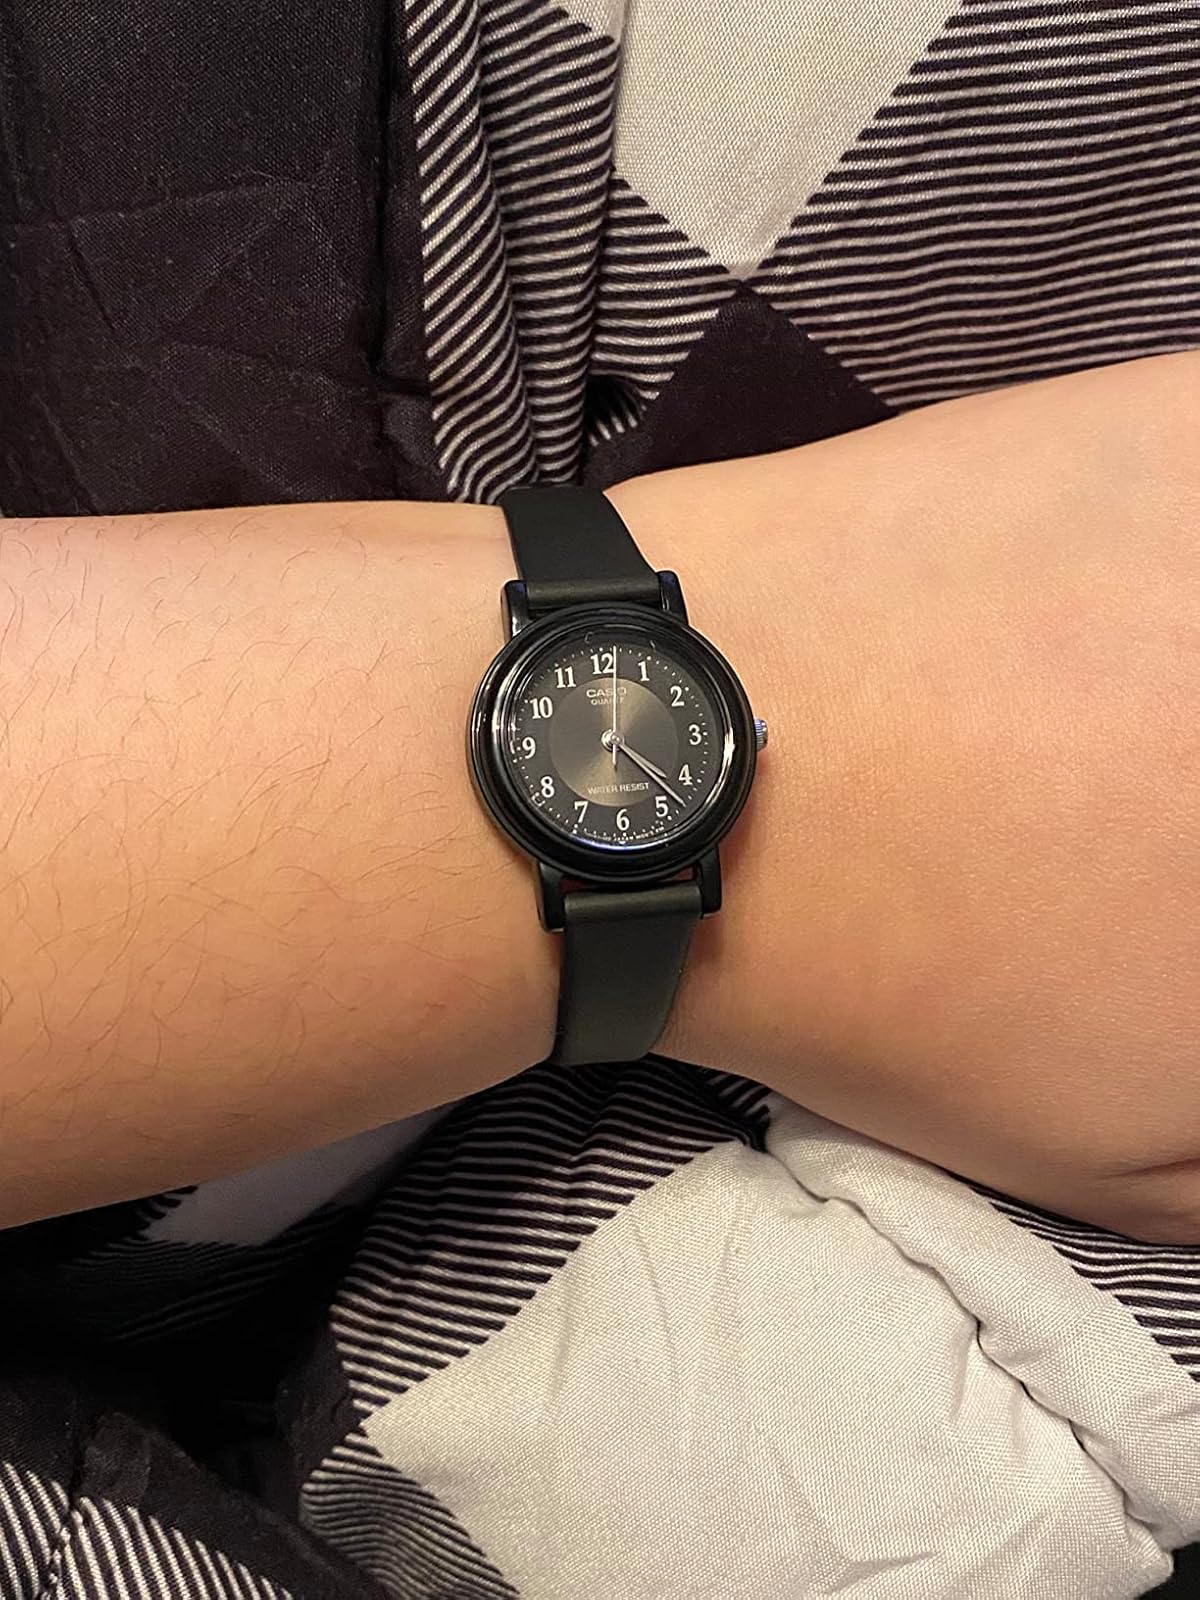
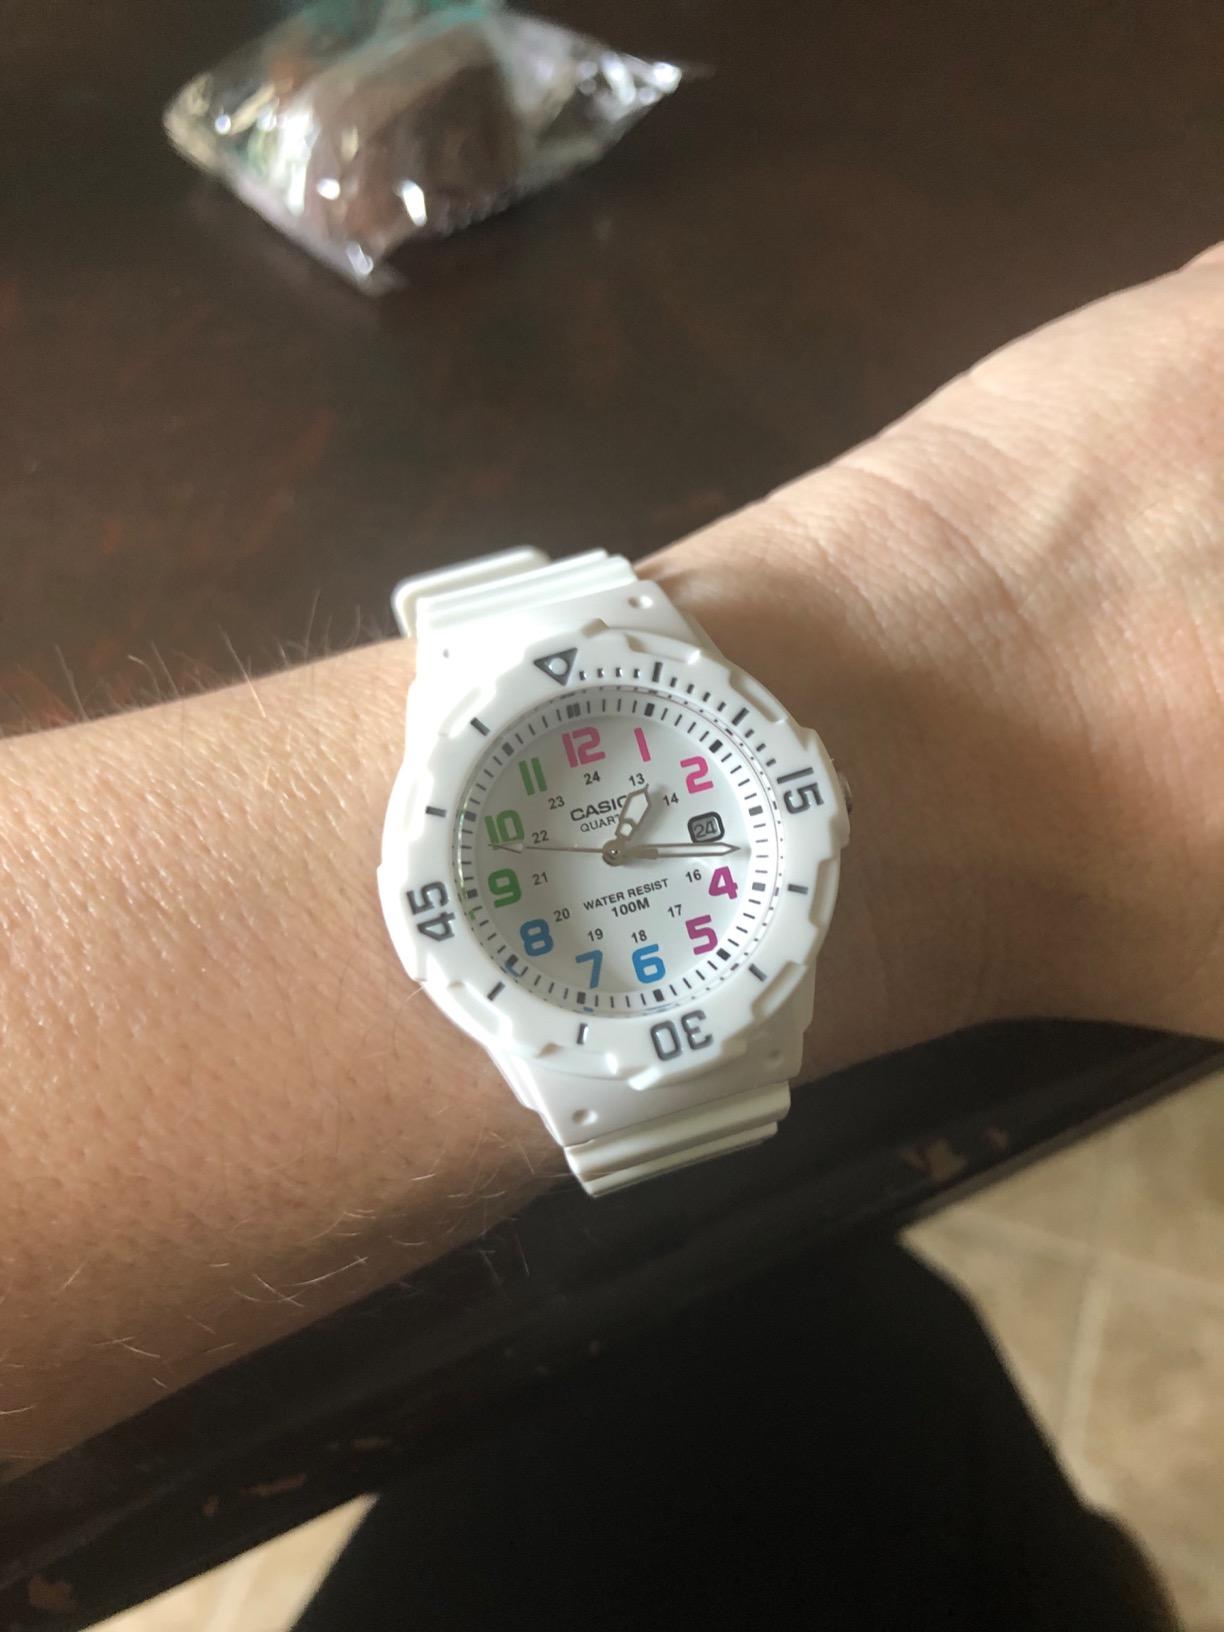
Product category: accessories_watch
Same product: no